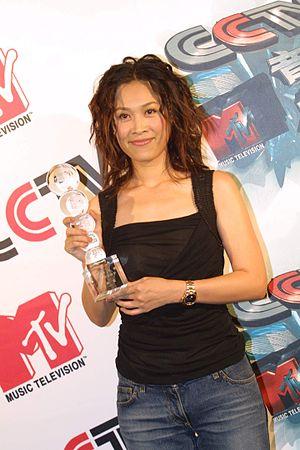
The Voice of China est une émission de télé-crochet musical, diffusée en Chine depuis le 13 juin 2012 sur Zhejiang Television.
Na Ying, née le 27 novembre 1967 à Shenyang en Chine, est une chanteuse chinoise.